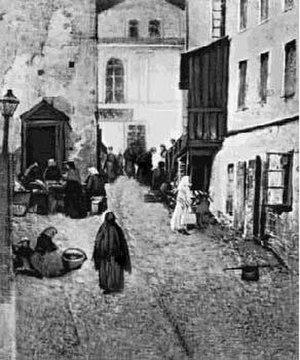
Iouri Pen, né le 5 juin 1854 à Novo-Alexandrovsk, actuel Zarasai en Lituanie, et mort le 1ᵉʳ mars 1937 à Vitebsk, est un peintre russe et biélorusse, pédagogue, représentant éminent de la « renaissance juive » dans l'art du début du XXᵉ siècle. Connu également comme professeur de Marc Chagall, pendant quelques mois, dans la jeunesse de ce dernier à Vitebsk et comme ami, quand Chagall revint de Paris et vécut à Vitebsk, empêché de retourner en France par la guerre 1914-1918.
L’École artistique de Vitebsk - fut la première école artistique de Biélorussie. Ouverte à Vitebsk en 1897 dans l'atelier du peintre Iouri Pen, elle a vu passer à sa direction : Iouri Pen, Marc Chagall, Kasimir Malevitch et, comme élève ou professeur dans ses murs : notamment Lissitzky, Zadkine ; comme groupe d'artistes : les UNOVIS ; comme mouvement : le suprématisme de Malevitch. Ceci sur une période s'étendant sur 26 ans, de 1897 à 1923. Cette école a apporté une contribution significative à la fois à l'avant-garde russe, à l'art juif et à l'art mondial.